Infant baptism

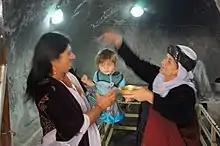
Baptism of a Yazidi child in Lalish

Additionally, some advocates cite Irenaeus of Lyon who wrote that "infants, small children, youngsters, youths, and old folk" are "born again". Scholars such as Odd Magne Bakke (2005) and David P. Nelson (1996) interpret this as a reference to baptism, though Bakke qualifies that "reborn" ("renascuntur") must be understood as a technical term for baptism. Conversely, Peter Jenson (2012) and Robert L. Meyers (1988) argue that the statement lacks specificity regarding infants.